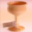
Label: cup